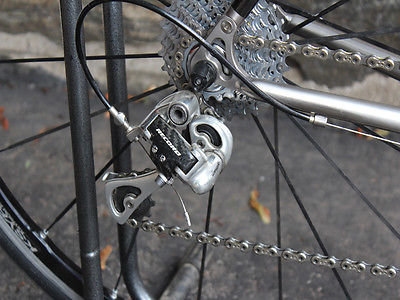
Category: bicycle